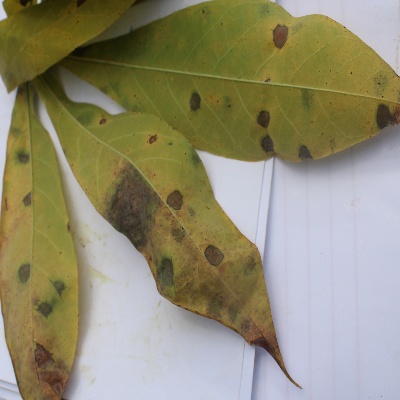
Crop: Cassava
Condition: brown spot